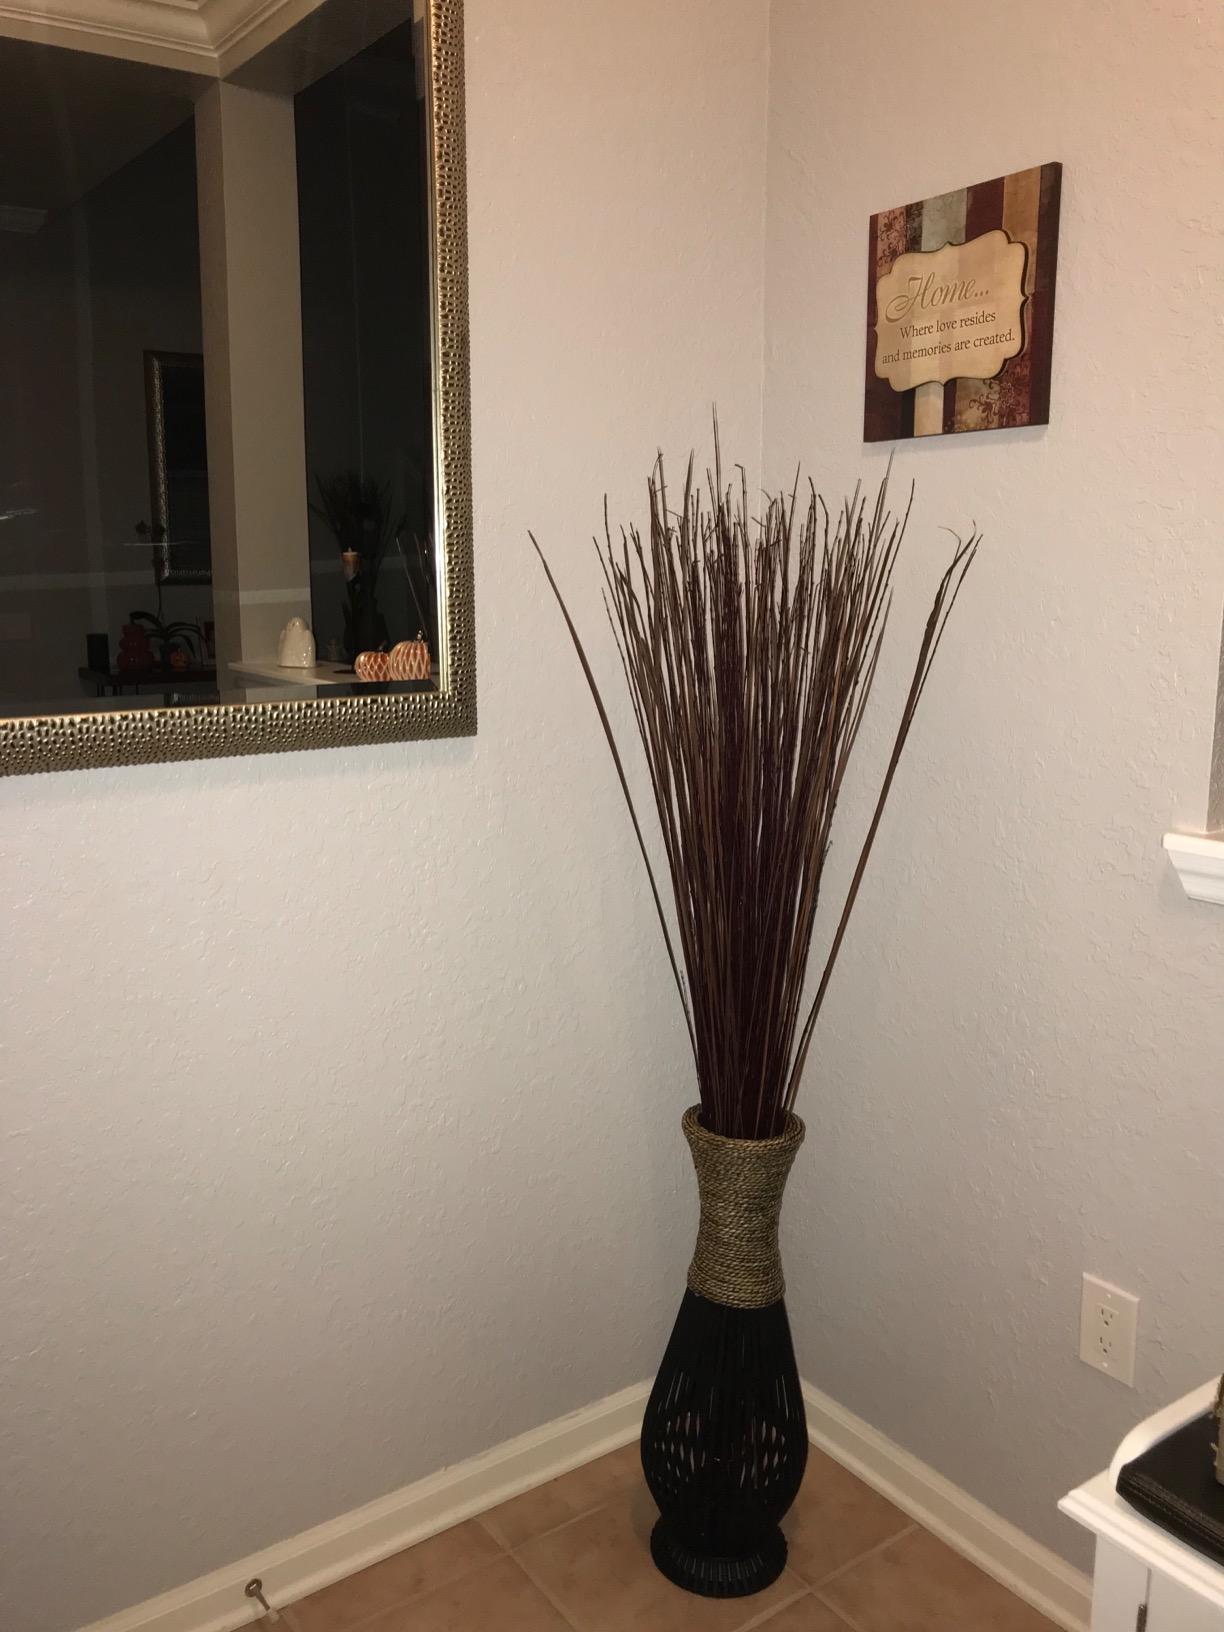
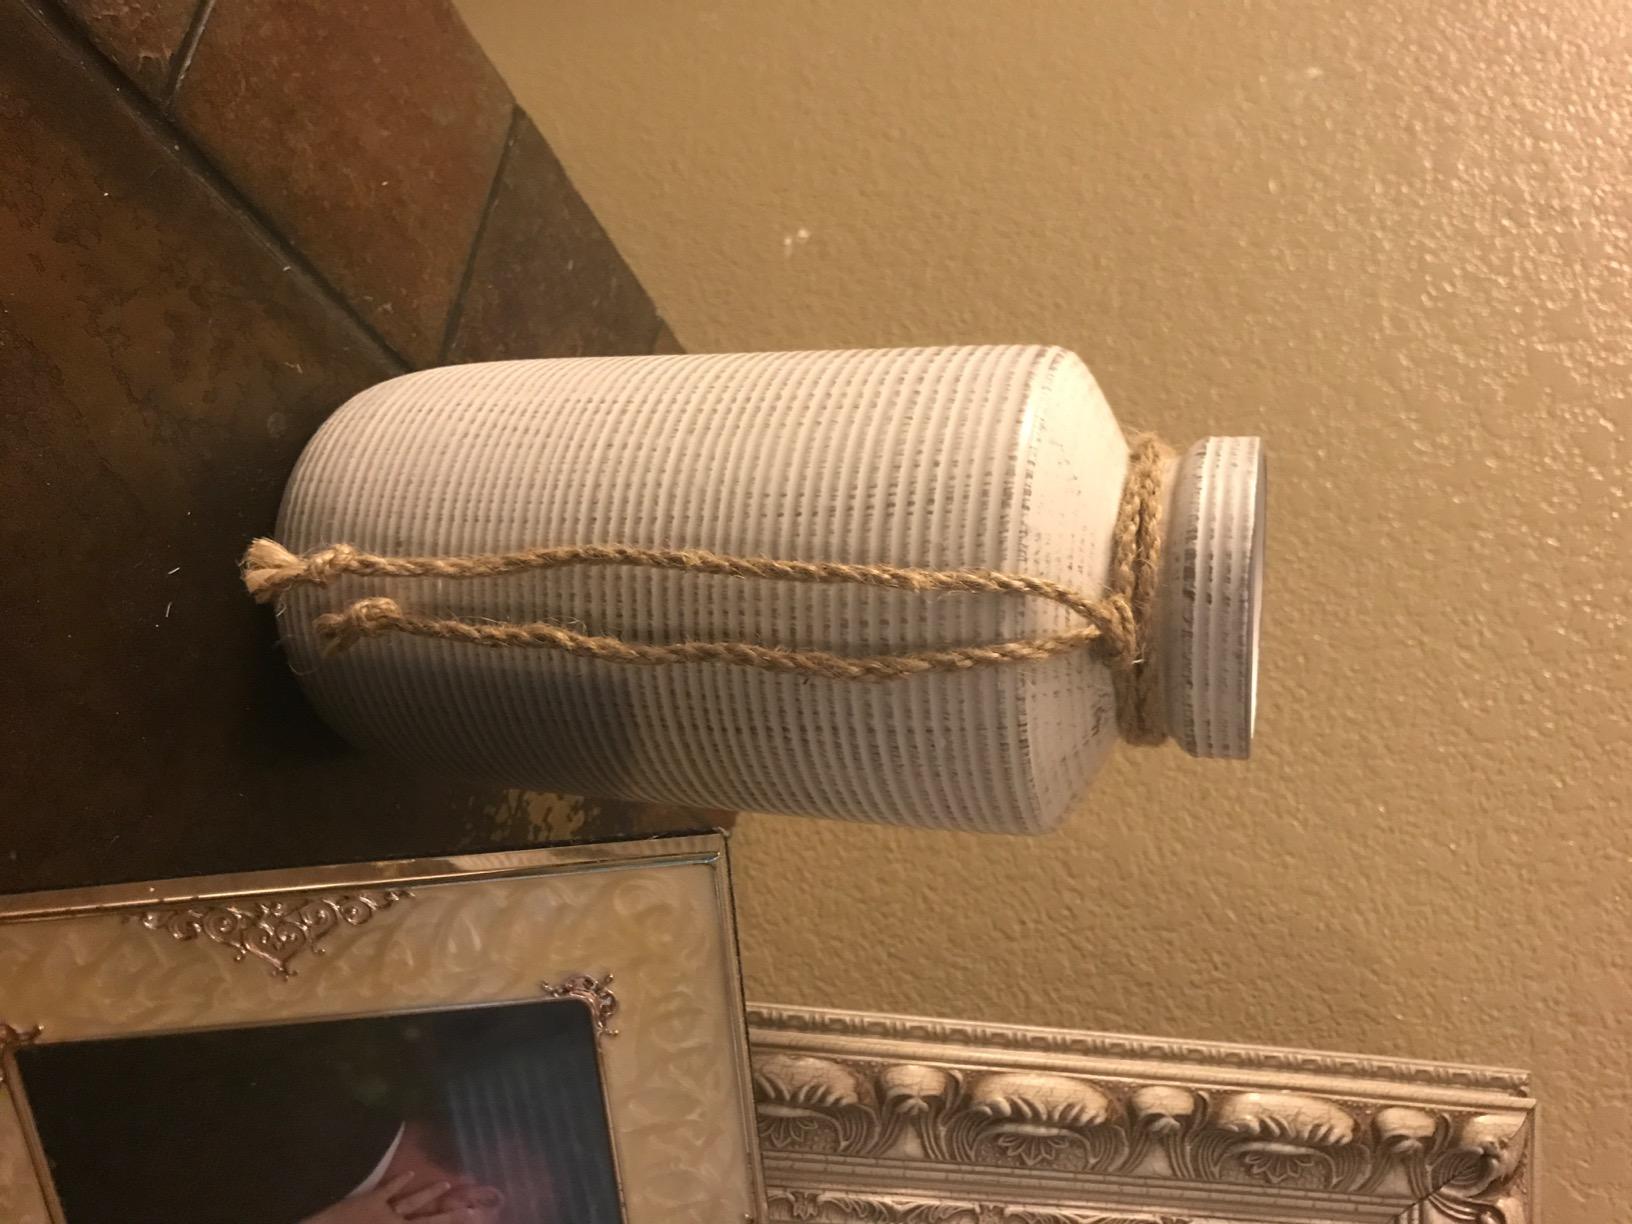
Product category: vase
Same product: no